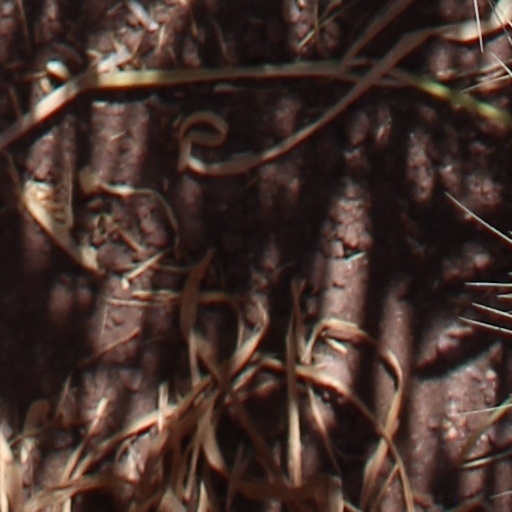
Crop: wheat